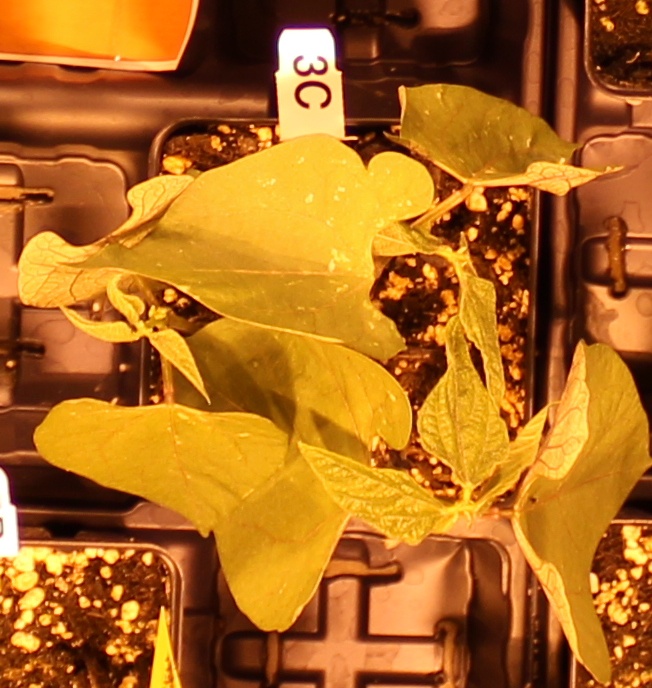
Label: Blackbean